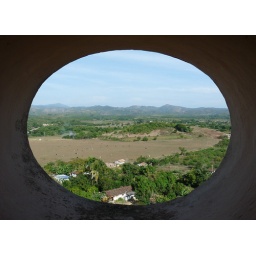
plantation tower view framed by window